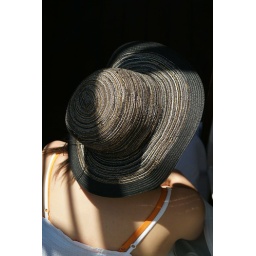
girl in a hat 02280